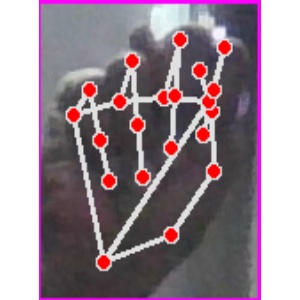
अक्षर: न